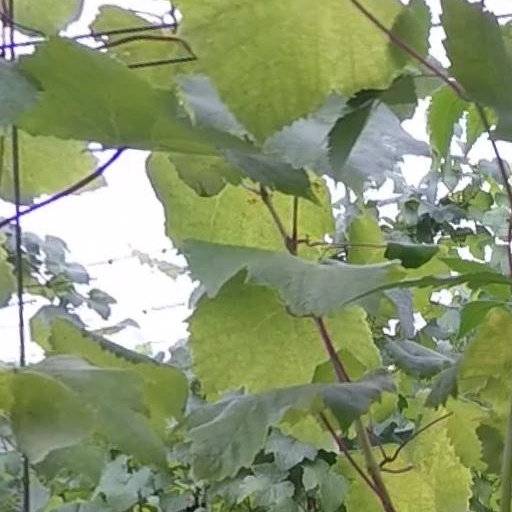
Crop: grape